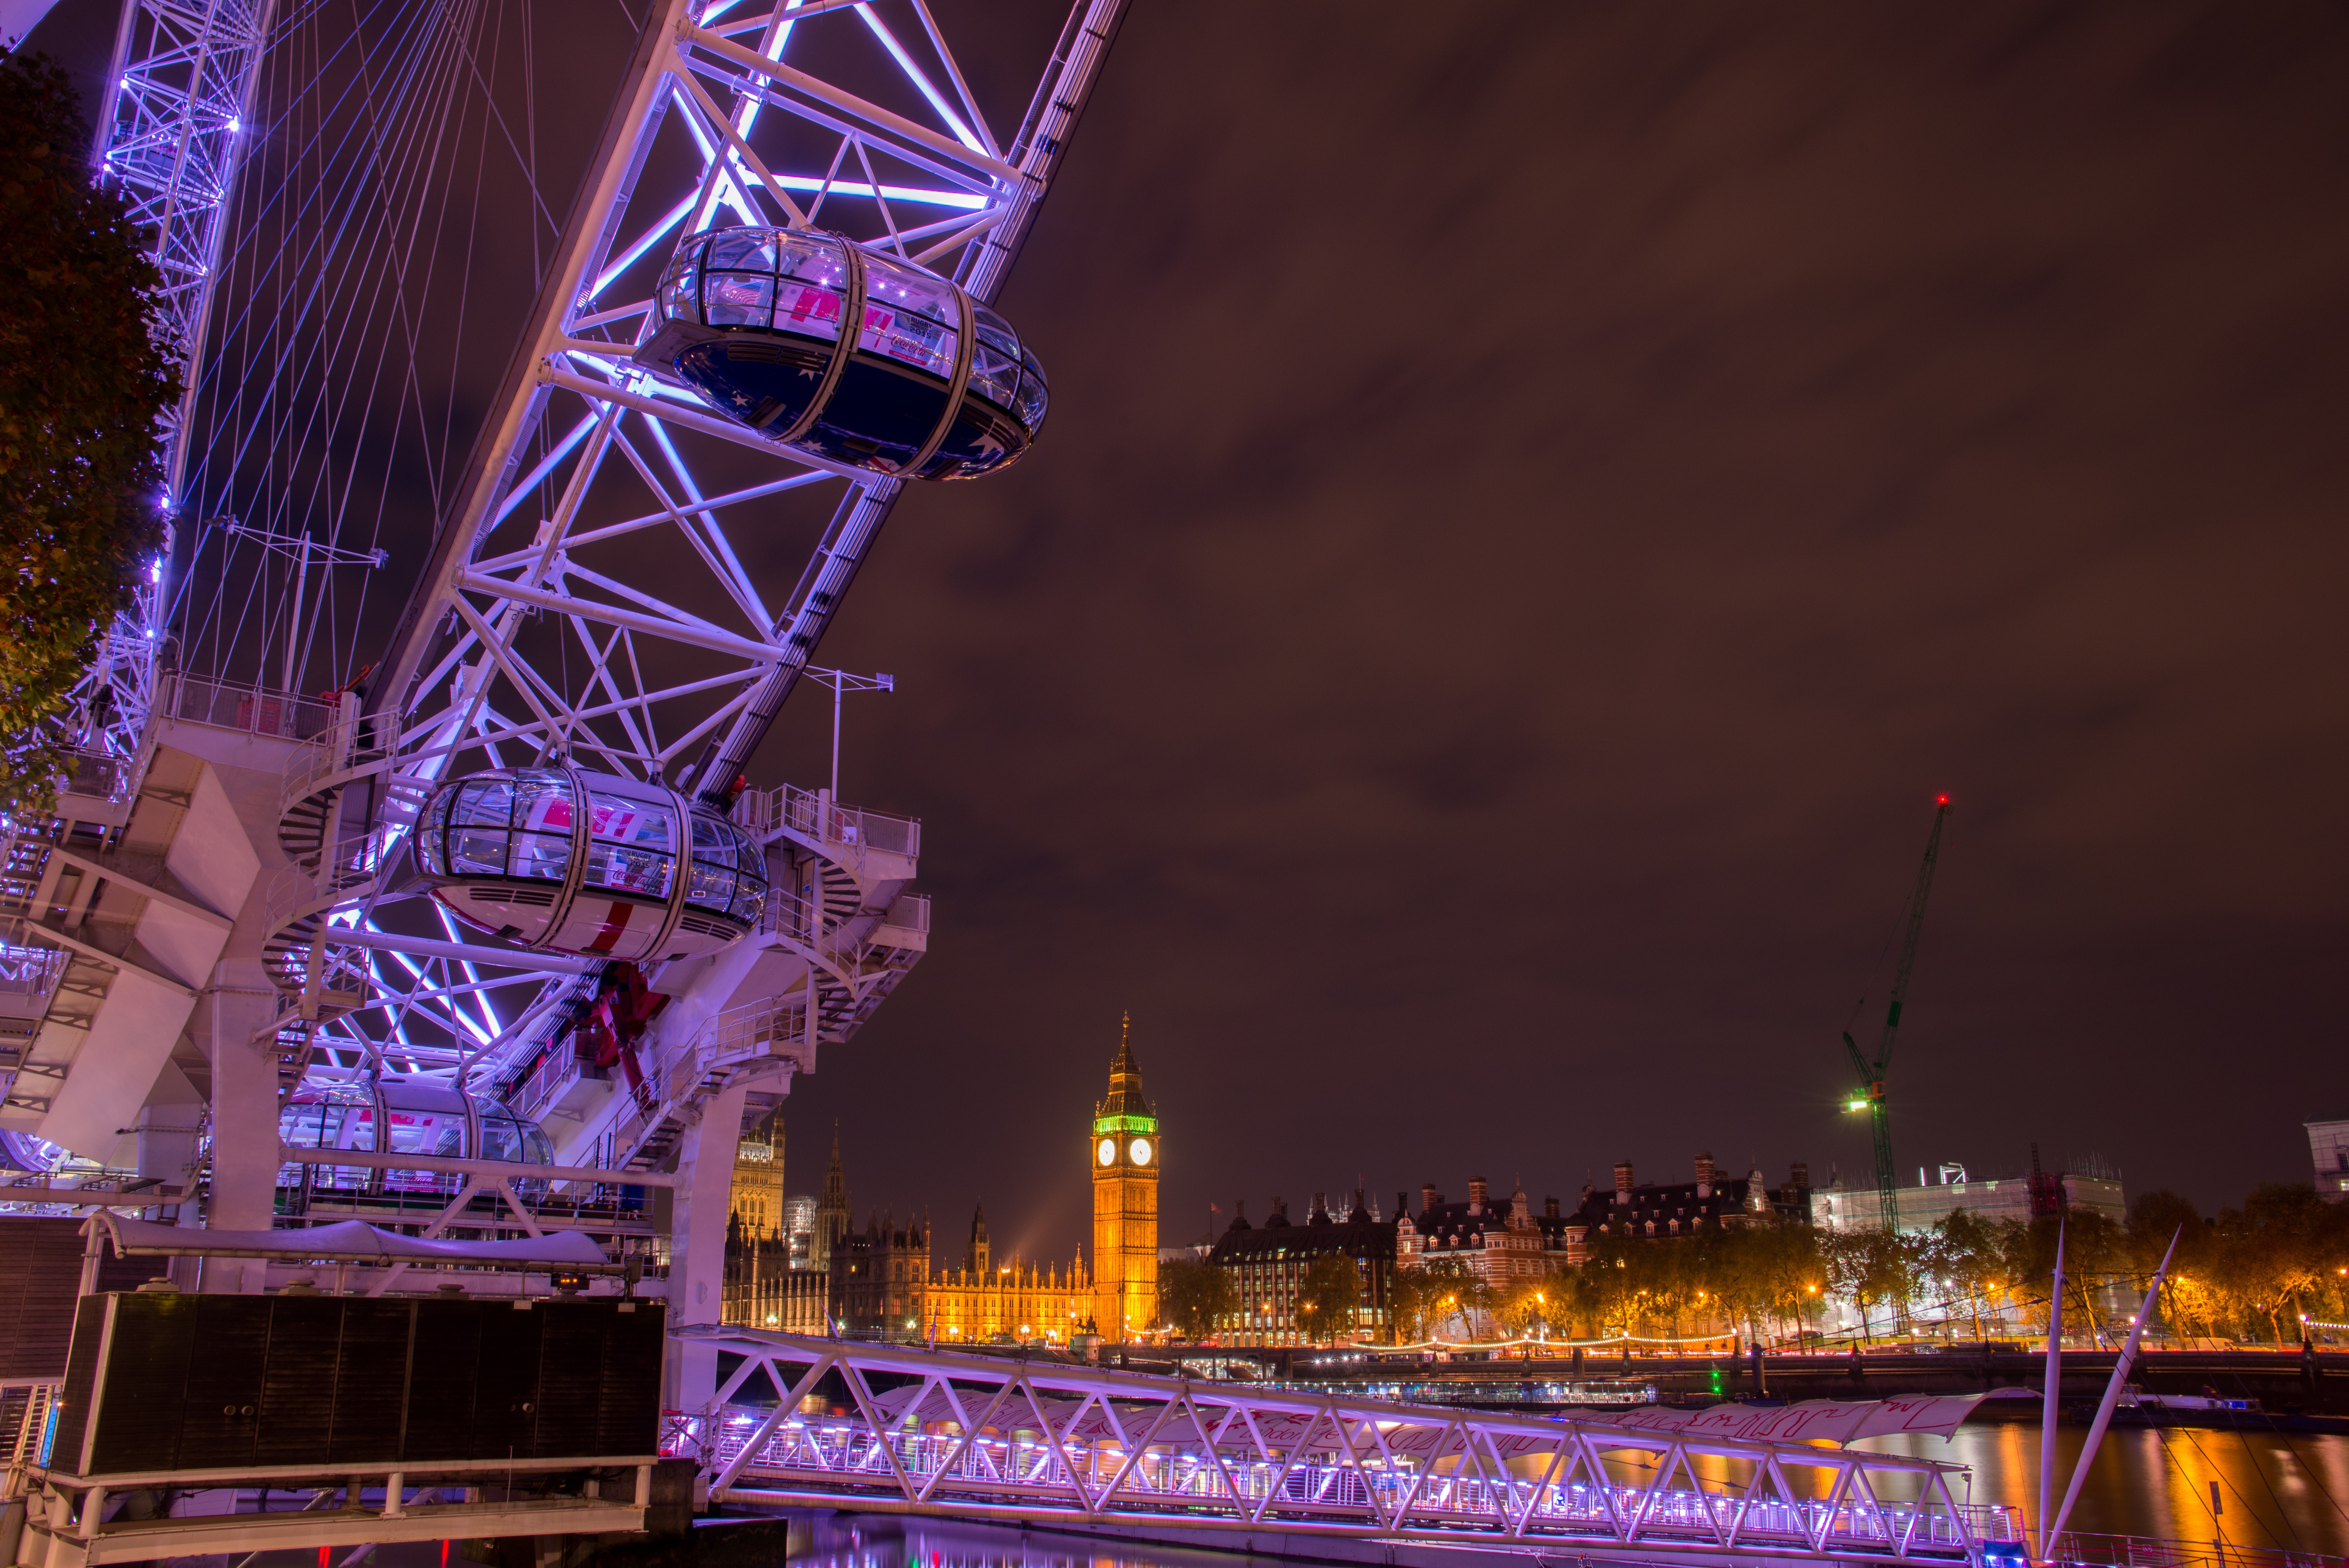
light, bridge, night, purple, clock, skyscraper, river, cityscape, travel, evening, ferris wheel, amusement park, london eye, landmark, tourism, big ben, uk, england, london, lights, parliament, eye, atmosphere of earth